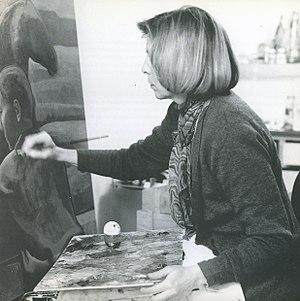
Monique de Roux dans son atelier
Monique de Roux est une peintre et graveuse française, née en 1946 à Boulogne-Billancourt. Elle vit et travaille en Espagne.
La famille de Roux olim Ruffi, dite aussi de Roux de Navacelles, est une famille subsistante de la noblesse française, originaire de Villeneuve-lès-Avignon, en Languedoc.